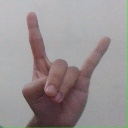
अक्षर: श